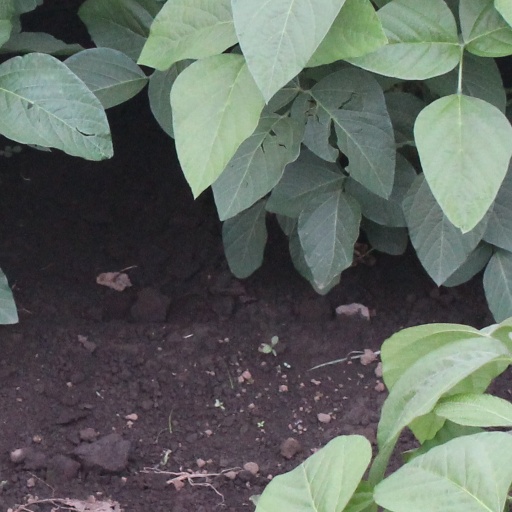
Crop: soybean